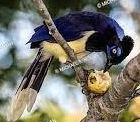
Species: PLUSH CRESTED JAY
Scientific name: CYANOCORAX CHRYSOPS
ImageNet parent category: jay